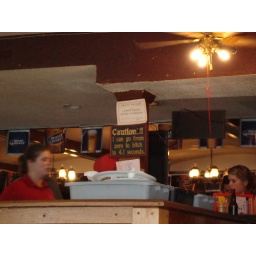
The greatest bar sign in the world